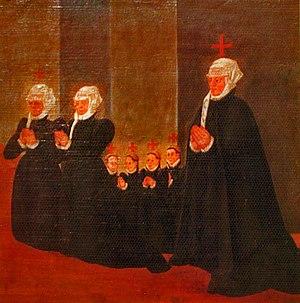
Rebecca Lemp est une bavaroise accusée de sorcellerie et brûlée à Nördlingen.